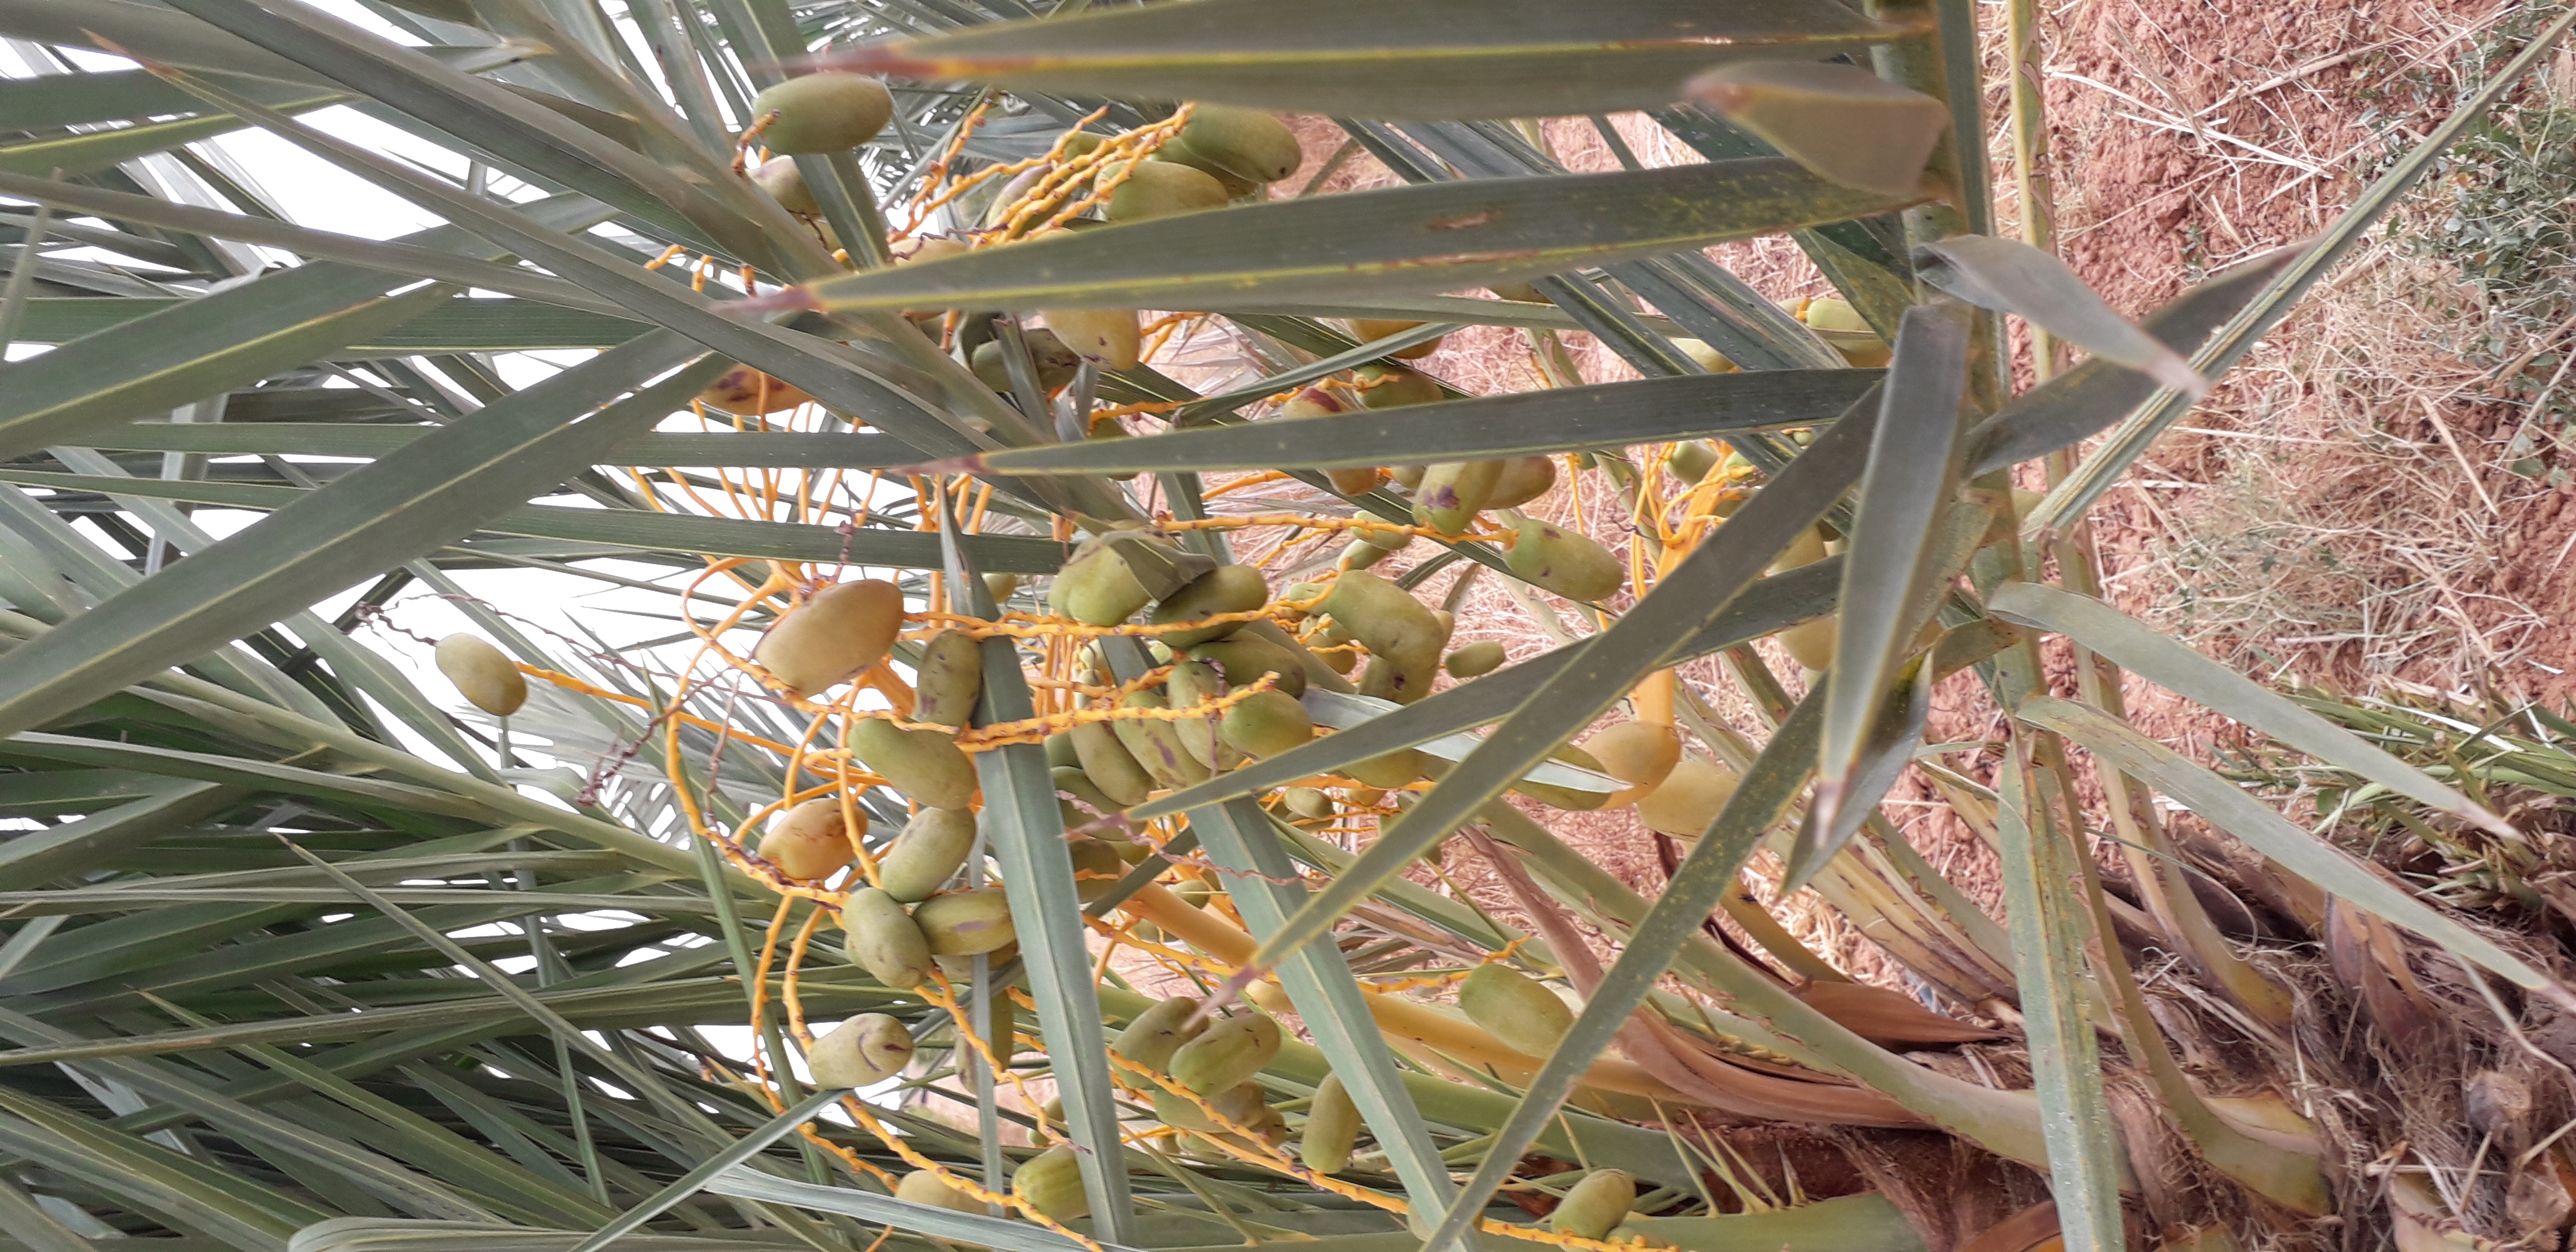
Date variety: Boumajhoul